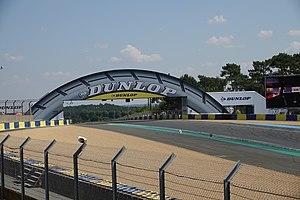
Le Mans Classic 2018
Le Mans Classic est une rétrospective d'automobiles de compétition bisannuelle qui se déroule sur le circuit des 24 Heures, près du Mans dans la Sarthe. La manifestation se déroule sur trois jours, le 1ᵉʳ week-end de juillet des années paires.